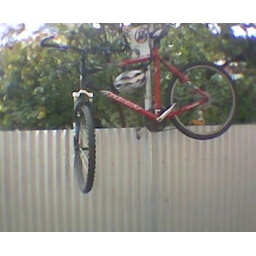
This curious cat puts his bike up above the traffic, by attaching it to a street sign